Mass surveillance

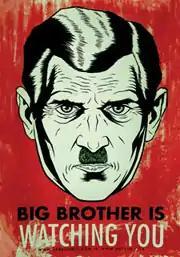
"Big Brother is Watching You." Poster from Italian comic adaptation of "Nineteen Eighty-Four."

Examples of early surveillance states include the former Soviet Union and the former East Germany, which had a large network of informers and an advanced technology base in computing and spy-camera technology. However, these states did not have today's technologies for mass surveillance, such as the use of databases and pattern recognition software to cross-correlate information obtained by wire tapping, including speech recognition and telecommunications traffic analysis, monitoring of financial transactions, automatic number plate recognition, the tracking of the position of mobile telephones, and facial recognition systems and the like which recognize people by their appearance, gait, DNA profiling, etc.